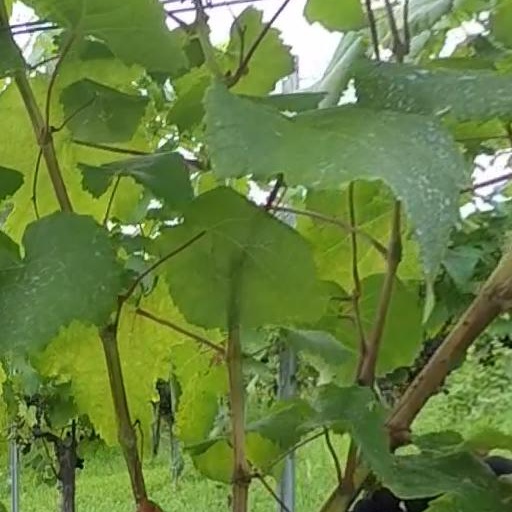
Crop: grape